Bánh căn

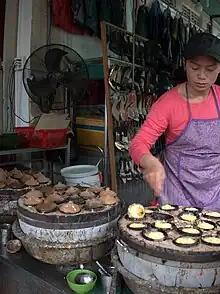
A woman cooks banh can in Dalat, Vietnam.

Bánh căn (meaning "mini cake" in Vietnamese) is a pancake-like cake made from rice flour, water, and turmeric. It's cooked in a special cast-iron pan or traditional clay pan with round molds and served with toppings like shrimp, pork, and eggs. It's a popular cake in southern Vietnam, particularly in Ninh Thuận, Bình Thuận and Khánh Hòa provinces or the city of Dalat.